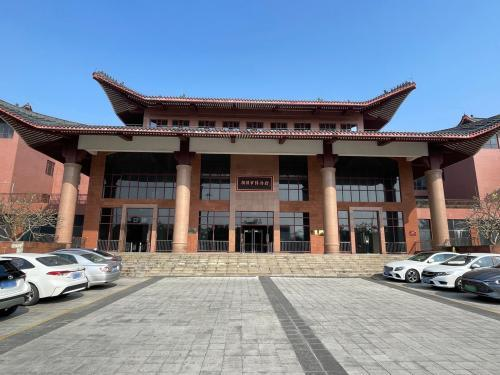
地标名称：揭阳市博物馆
所在城市：揭阳市·榕城区